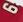
Number: 6